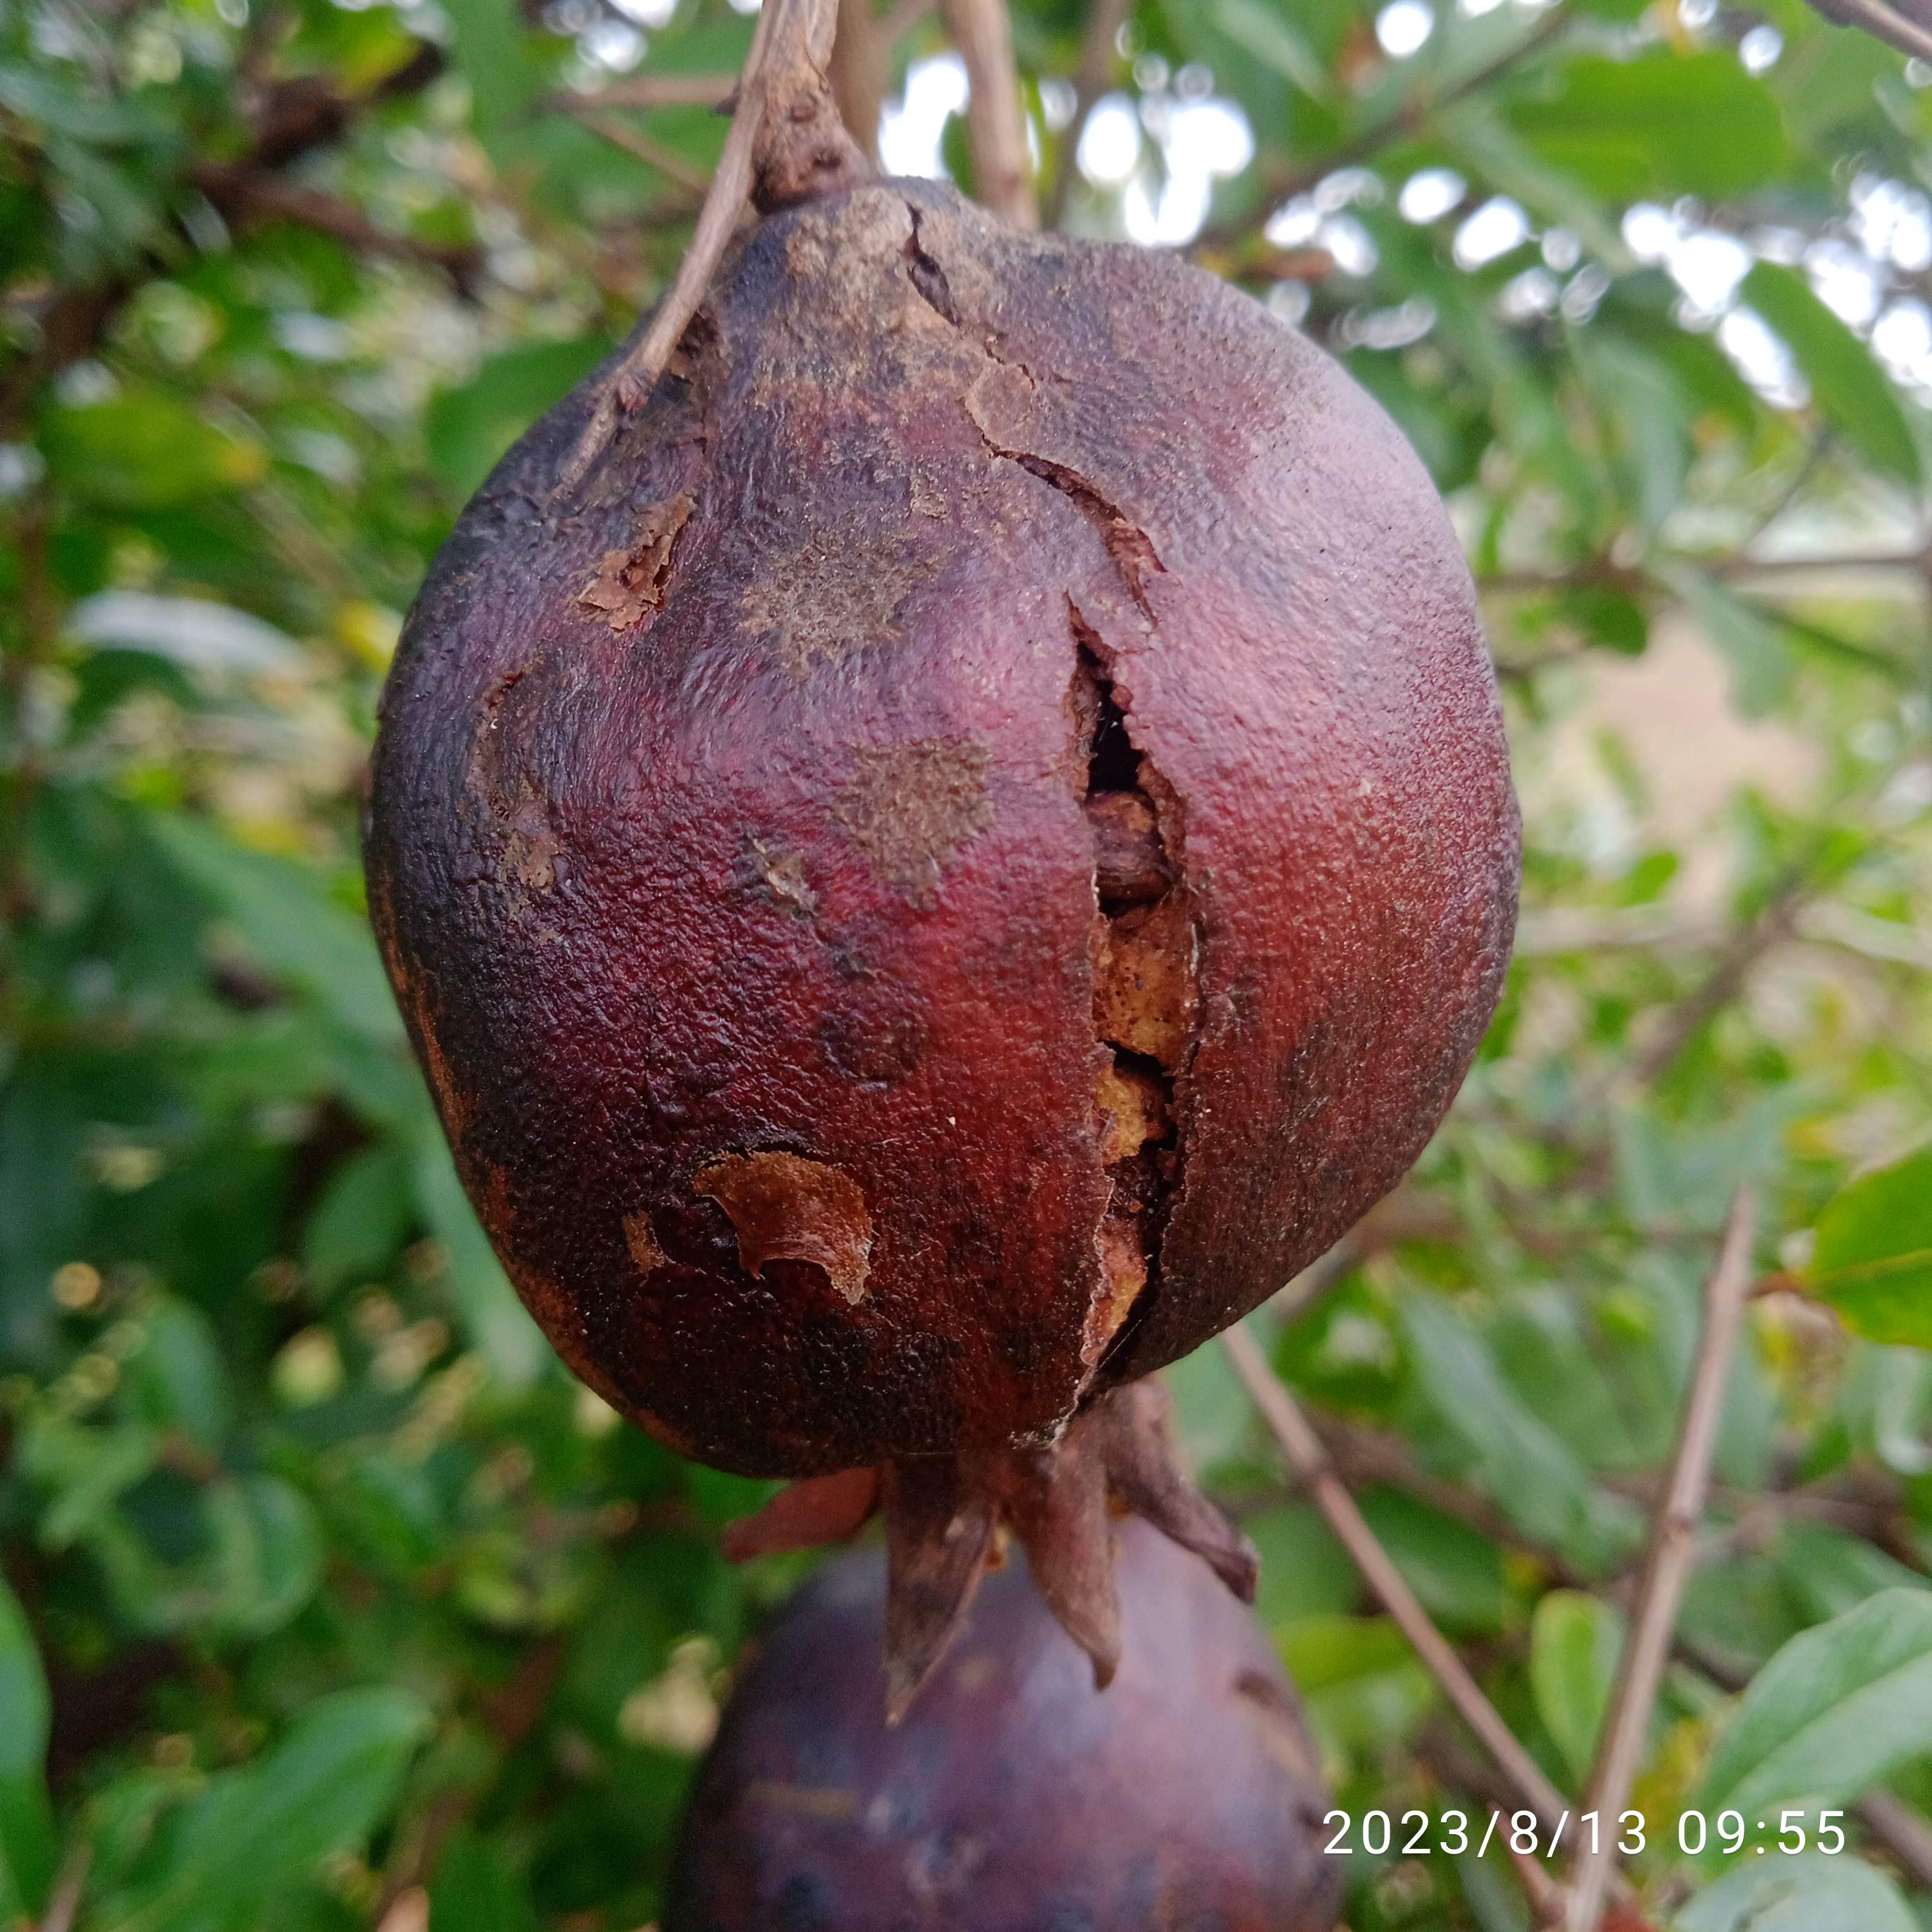
Label: Bacterial_Blight